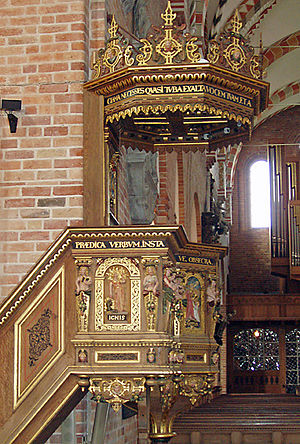
Sankt Bendts Kirke / Kongegrave
Prædikestolen i St. Bendts Kirke , Ringsted, Denmark
Sankt Bendts Kirke ligger midt Ringsted i Ringsted Herred, der var et herred i det tidligere Sorø Amt. I 1584 – 1805 blev Sjællandsfar Landsting holdt i kirken.